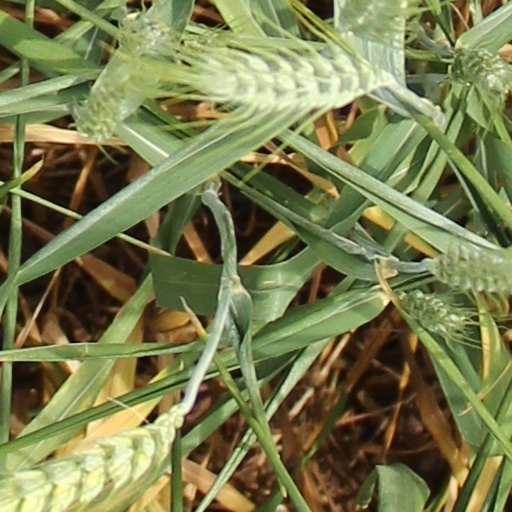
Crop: wheat